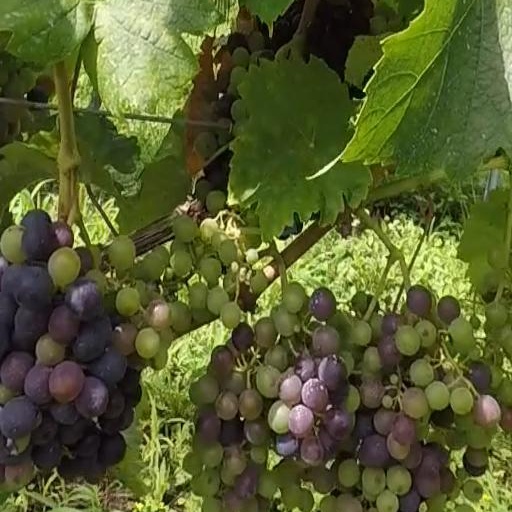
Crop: grape